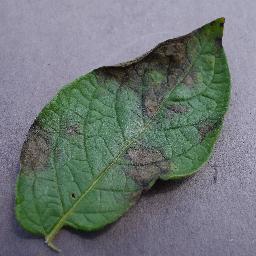
Label: Potato___Late_blight